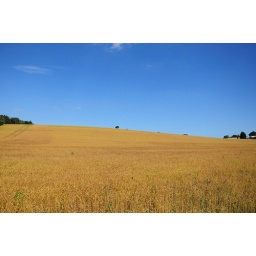
A field near Peasenhall. I liked the contrast between the yellow/brown of the field and the blue sky.